Zahara (South African musician)

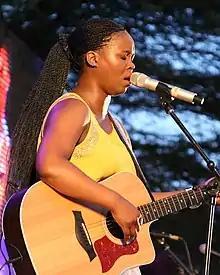
Zahara performing in Nairobi, 2013

Bulelwa Mkutukana (9 November 1987 – 11 December 2023), known by her stage name Zahara, was a South African singer, songwriter and guitarist. Her music was classified loosely as "Afro-soul", and she sang in Xhosa, her native language, as well as in English.